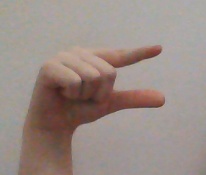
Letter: dal